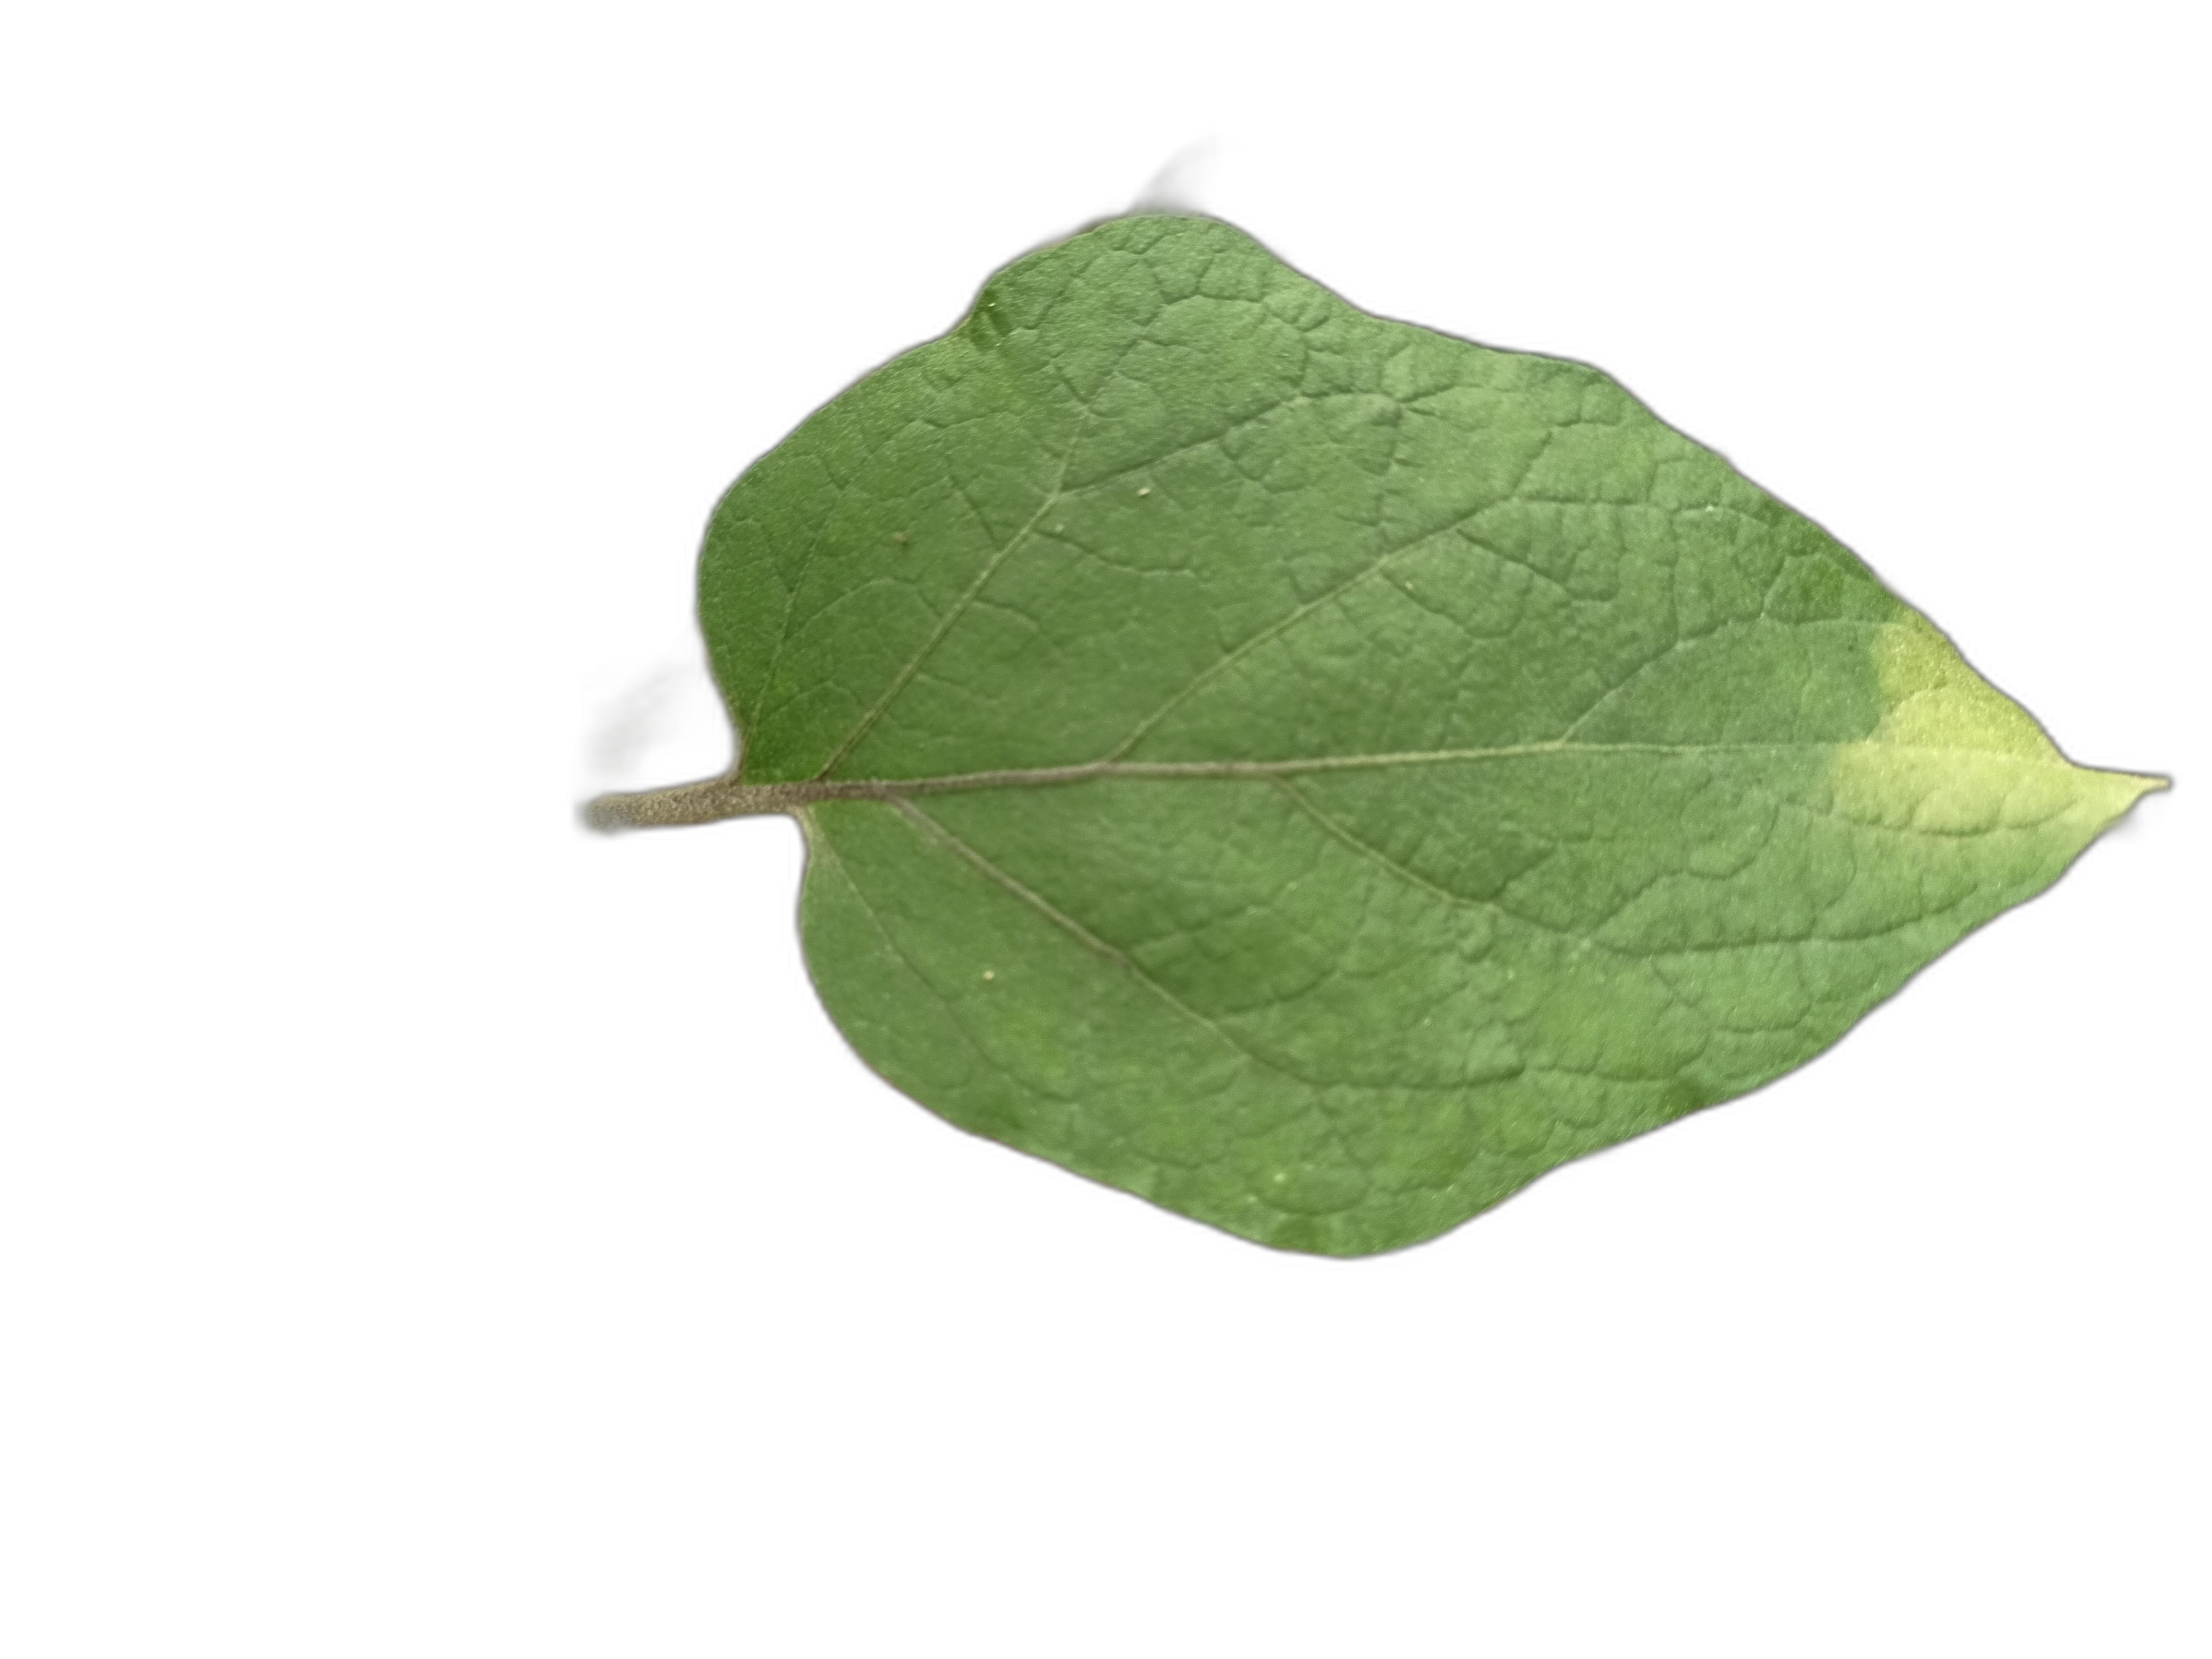
Label: Healthy Leaf